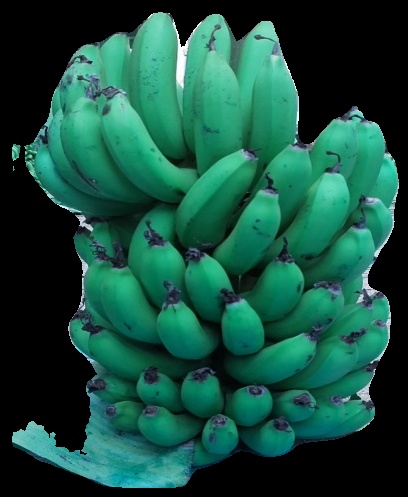
Variety: pachbale
Grade: grade2